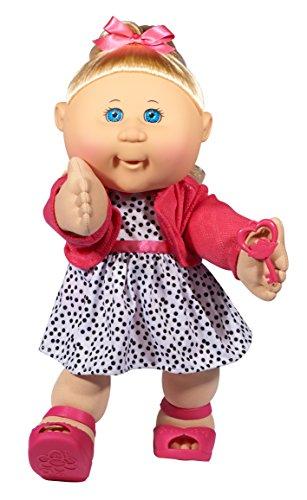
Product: Cabbage Patch Kids 14" Kids - Blonde Hair/Blue Eye Girl Doll in Trendy Fashion
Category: Toys & Games | Dolls & Accessories | Dolls
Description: Cute and fun fashions with adorable accessories like glasses, bracelets, tiaras, and much more.
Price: $34.99
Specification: ProductDimensions:6x12x14.5inches|ItemWeight:1pounds|ShippingWeight:1.67pounds(Viewshippingratesandpolicies)|DomesticShipping:ItemcanbeshippedwithinU.S.|InternationalShipping:ThisitemcanbeshippedtoselectcountriesoutsideoftheU.S.LearnMore|ASIN:B00XPQD4F4|Itemmodelnumber:99401US01|Manufacturerrecommendedage:36months-10years